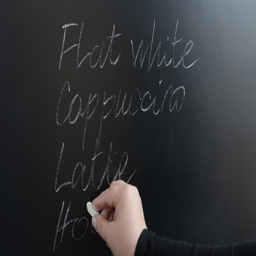
we write the menu on a board with chalk